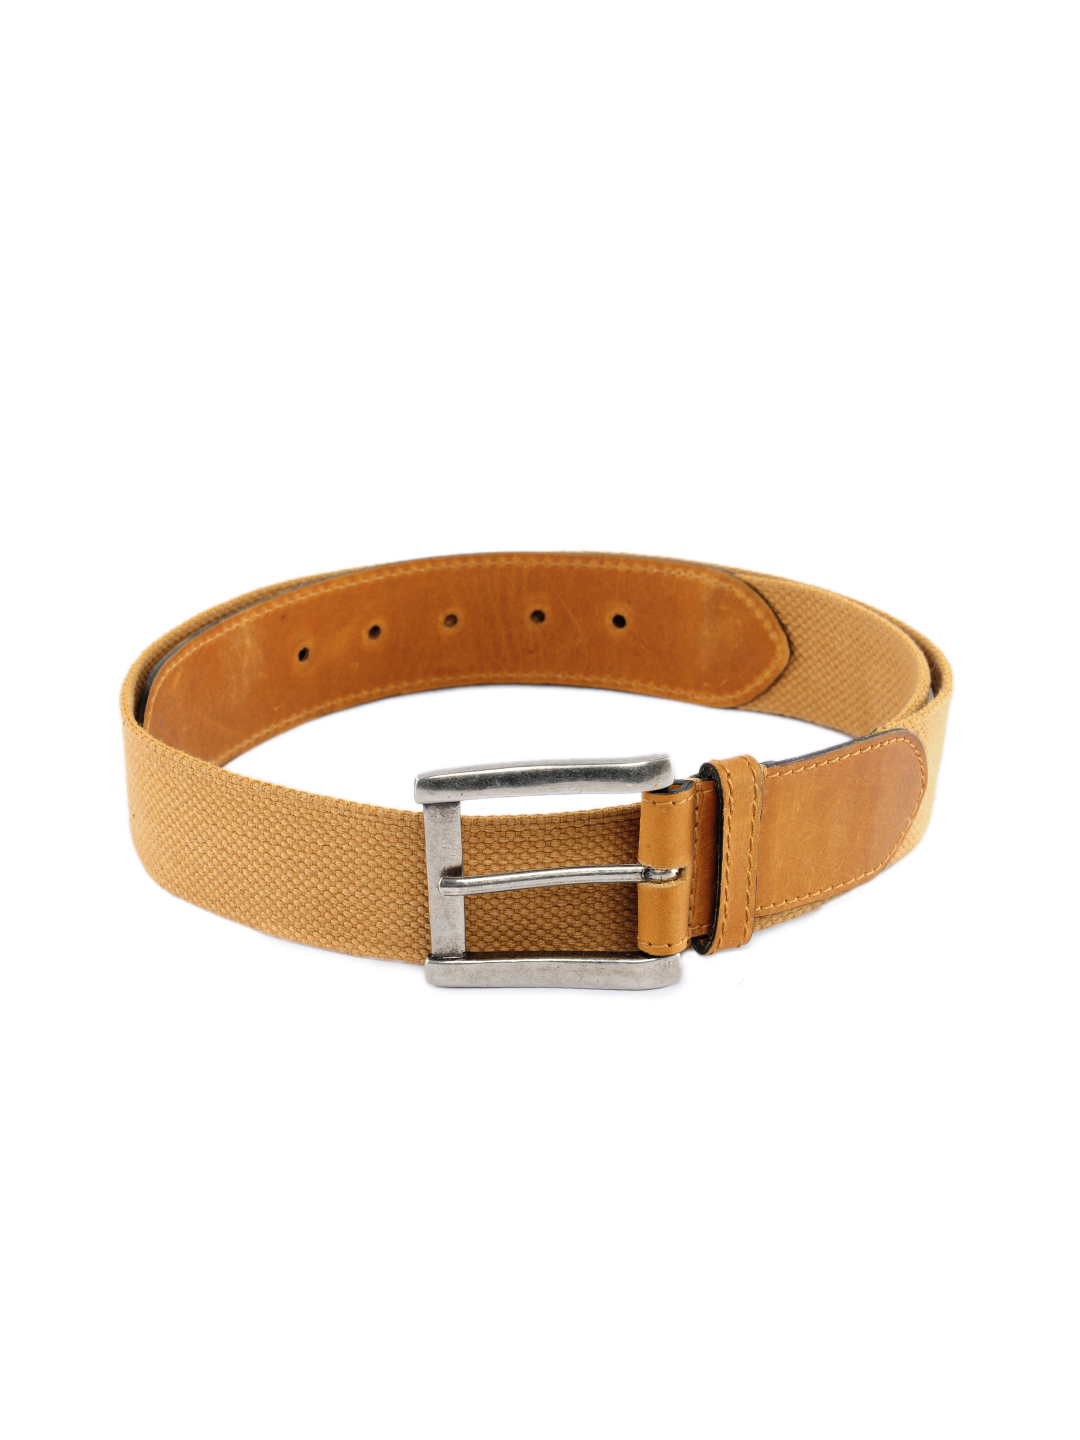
Lino Perros Men Canvas Mustard Belt
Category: Accessories / Belts / Belts
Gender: Men
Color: Mustard
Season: Winter 2015
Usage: Casual